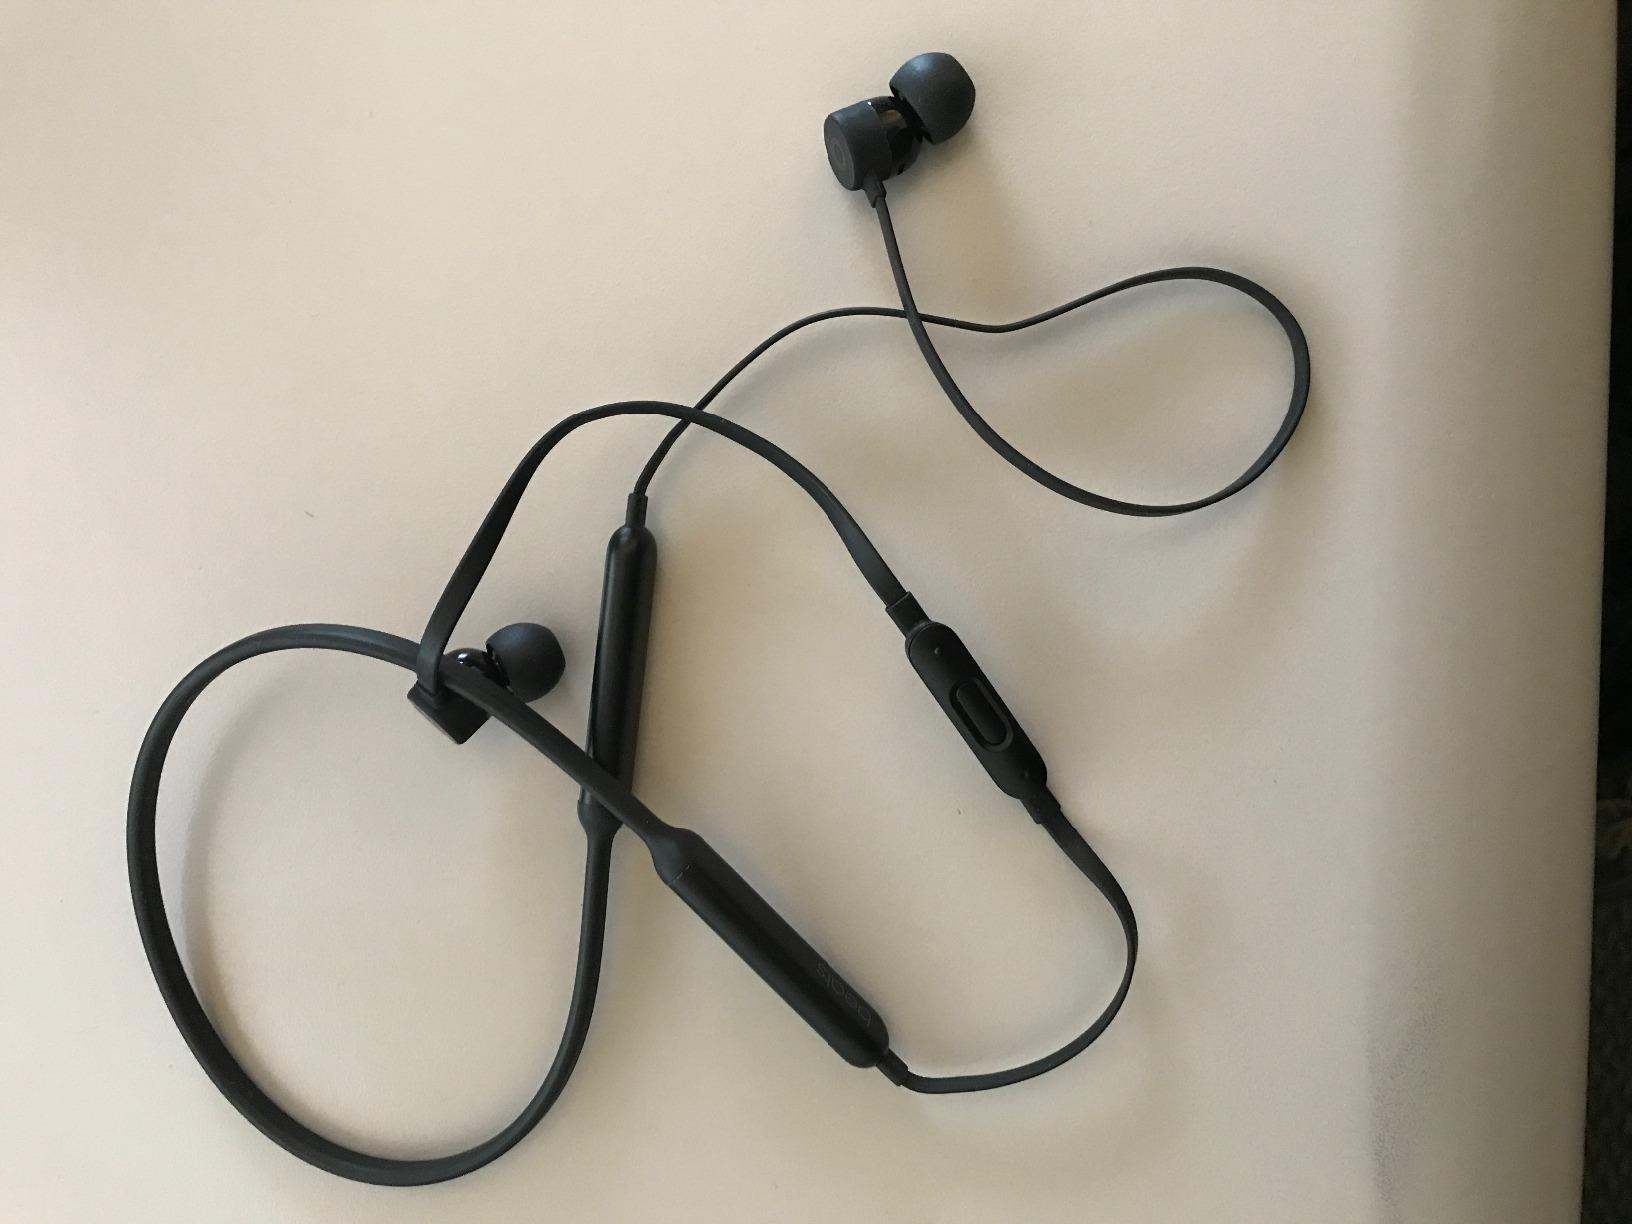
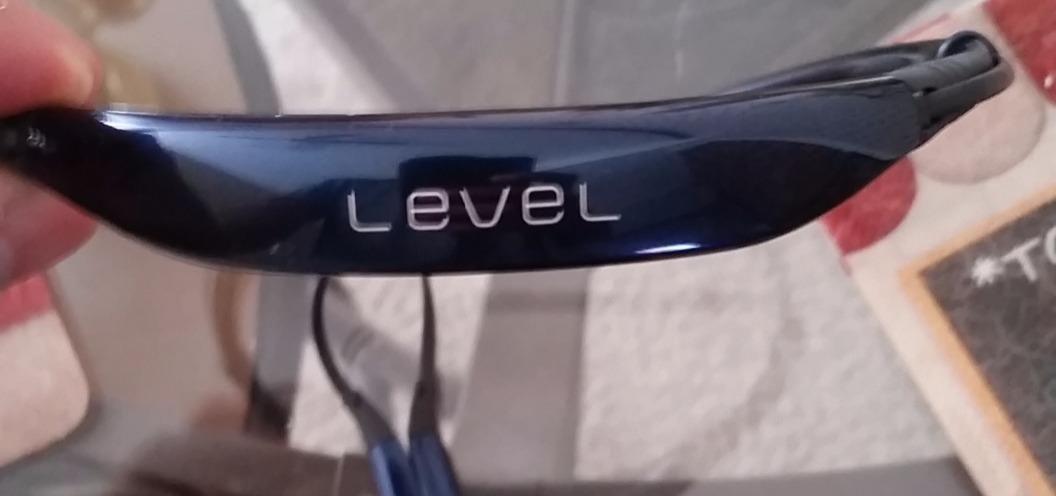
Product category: headphones
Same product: no